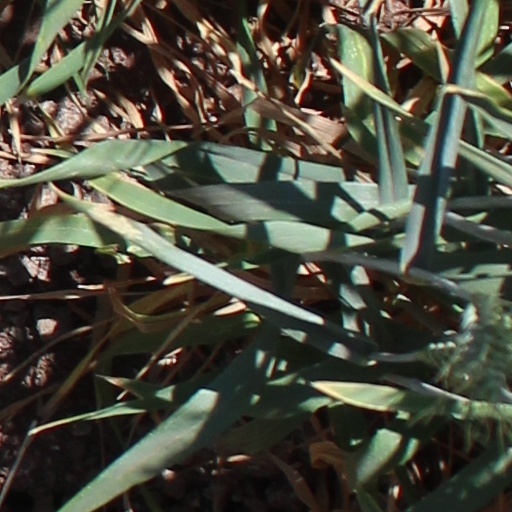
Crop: wheat